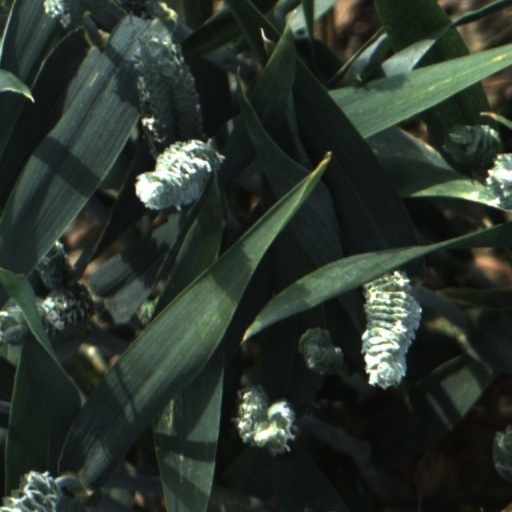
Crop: wheat